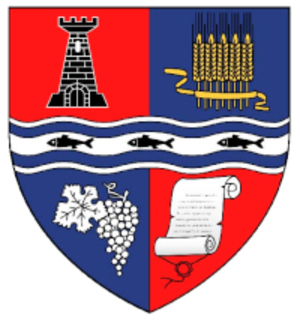
Bihor (distrikt)
Coat of Arms of Bihor county
Bihor er et distrikt i Transsylvanien i Rumænien med 600.223 indbyggere. Hovedstad er byen Oradea. Bihor ligger op til Ungarn.